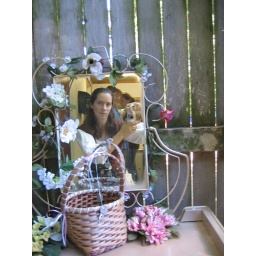
self-portrait in bathroom mirror